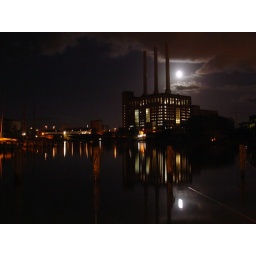
A majestic old power plant on the water on a moonlit night in Copenhagen